Marcos Kurtycz

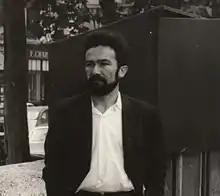
Kurtycz in Paris

Marcos Kurtycz (21 March 1934, Pielgrzymowice – 13 March 1996, Mexico City) was a performance and graphic artist.